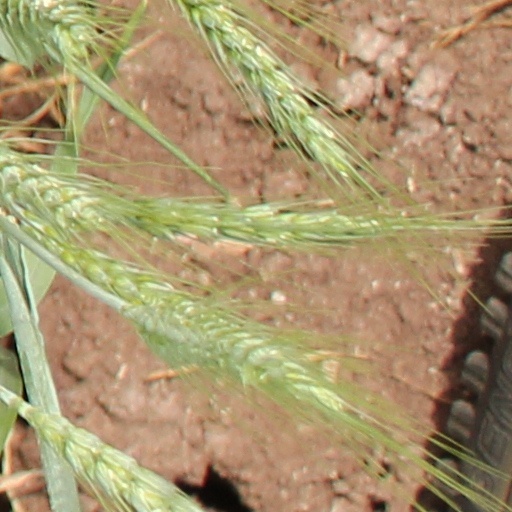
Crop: wheat